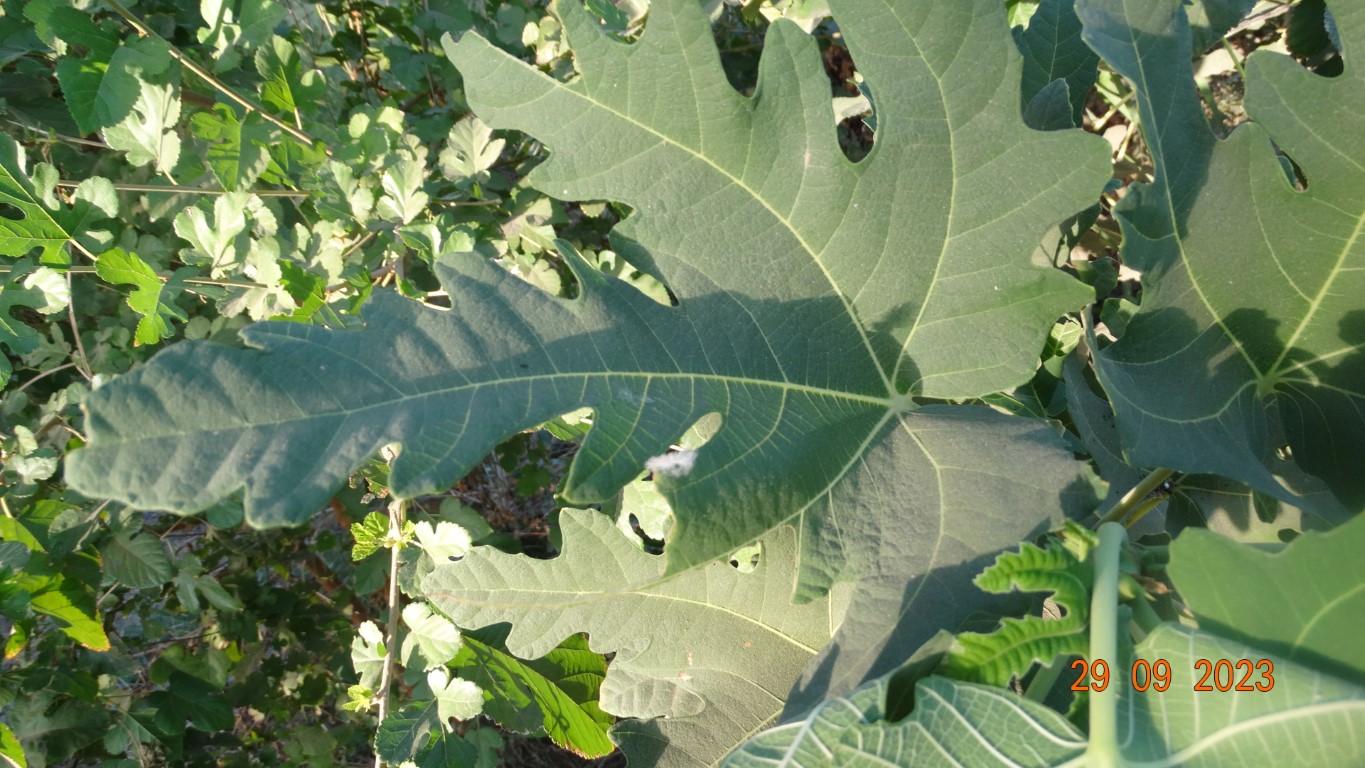
Label: healthy